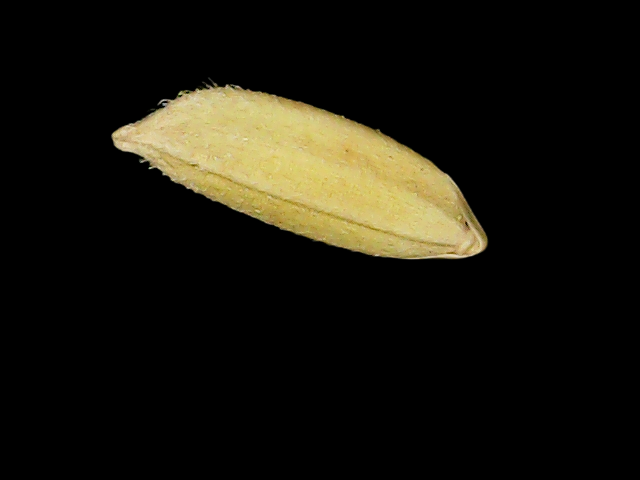
Rice variety: Binadhan17